Praga B2

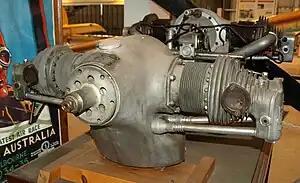
Jowett-Praga B on display at the Shuttleworth Collection

The Praga B2 was a low powered aero engine suitable for very light aircraft. It dates from the mid-1930s.